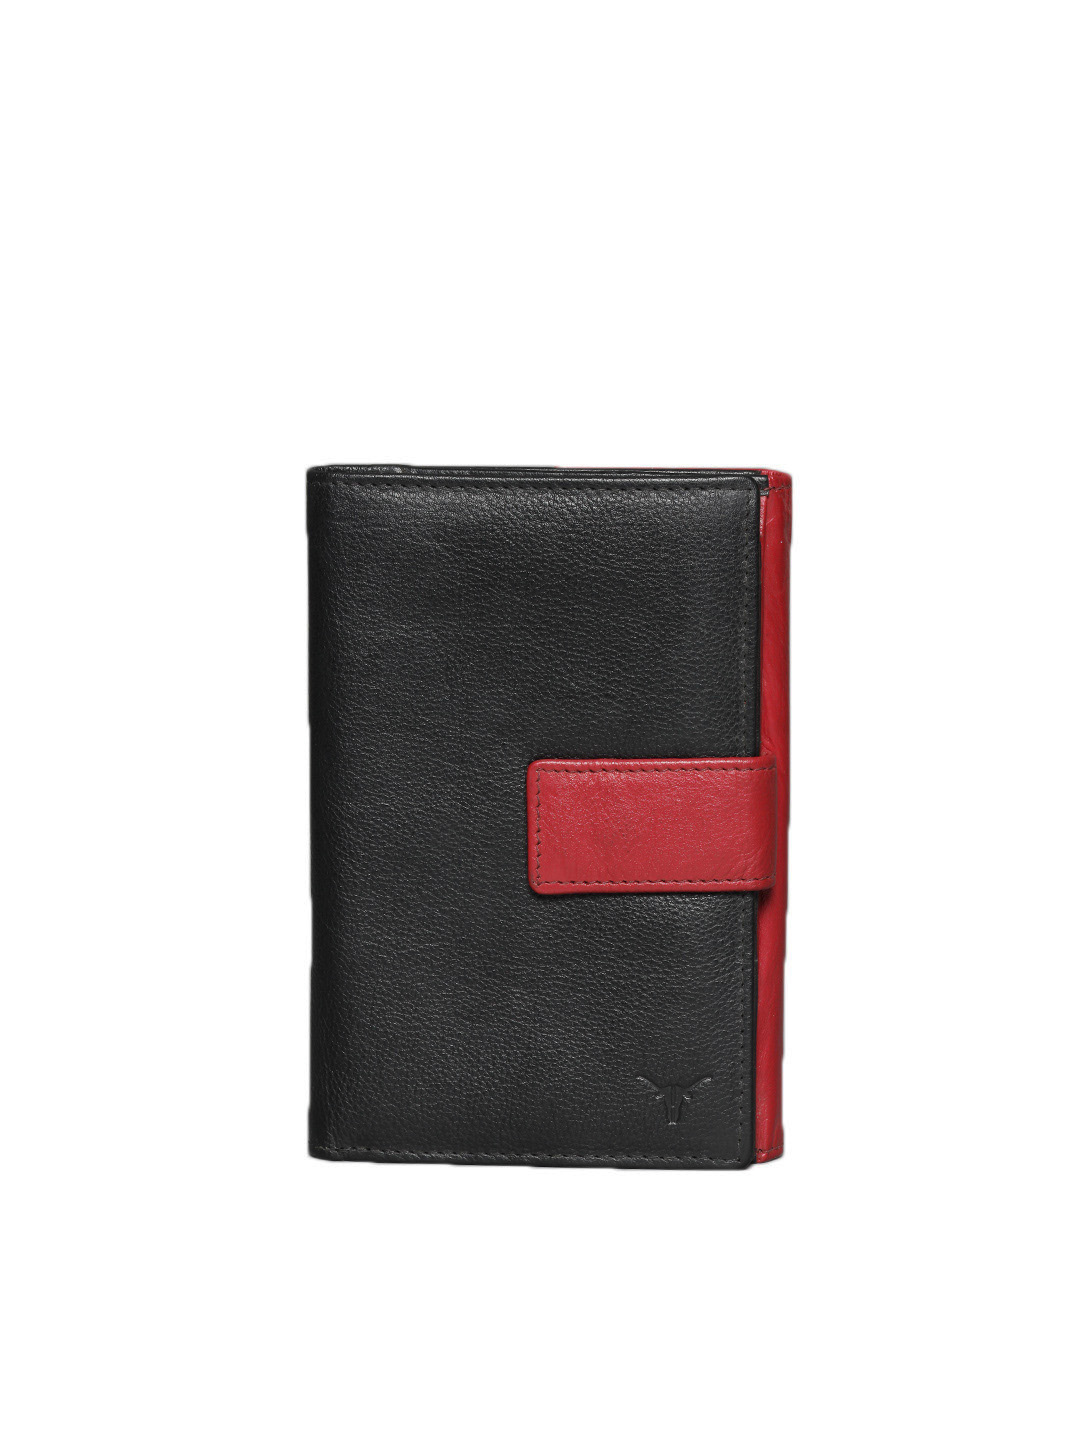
Hidekraft Women Black Wallet
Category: Accessories / Wallets / Wallets
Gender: Women
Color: Black
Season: Summer 2012
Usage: Casual